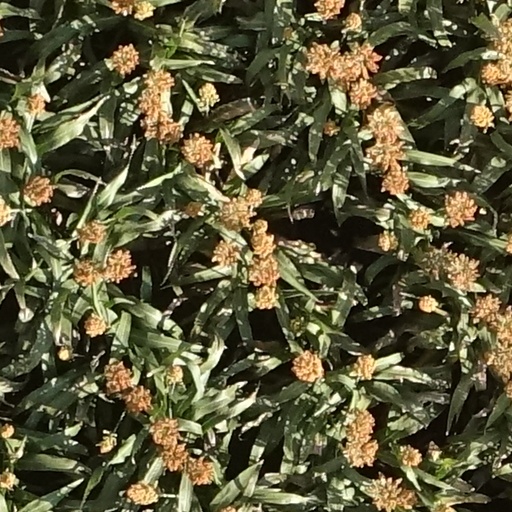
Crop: sorghum